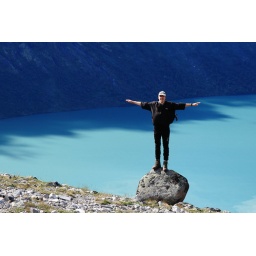
Mr Nord with lake Gjende in the background. We're on the trail from Memurubu towards the Besseggen mountain ridge.